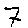
Label: 7